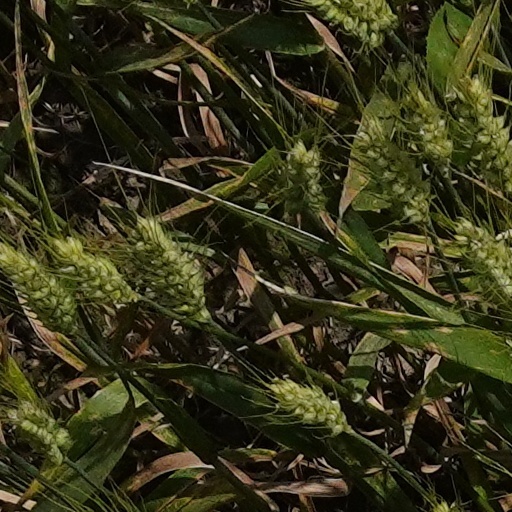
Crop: wheat